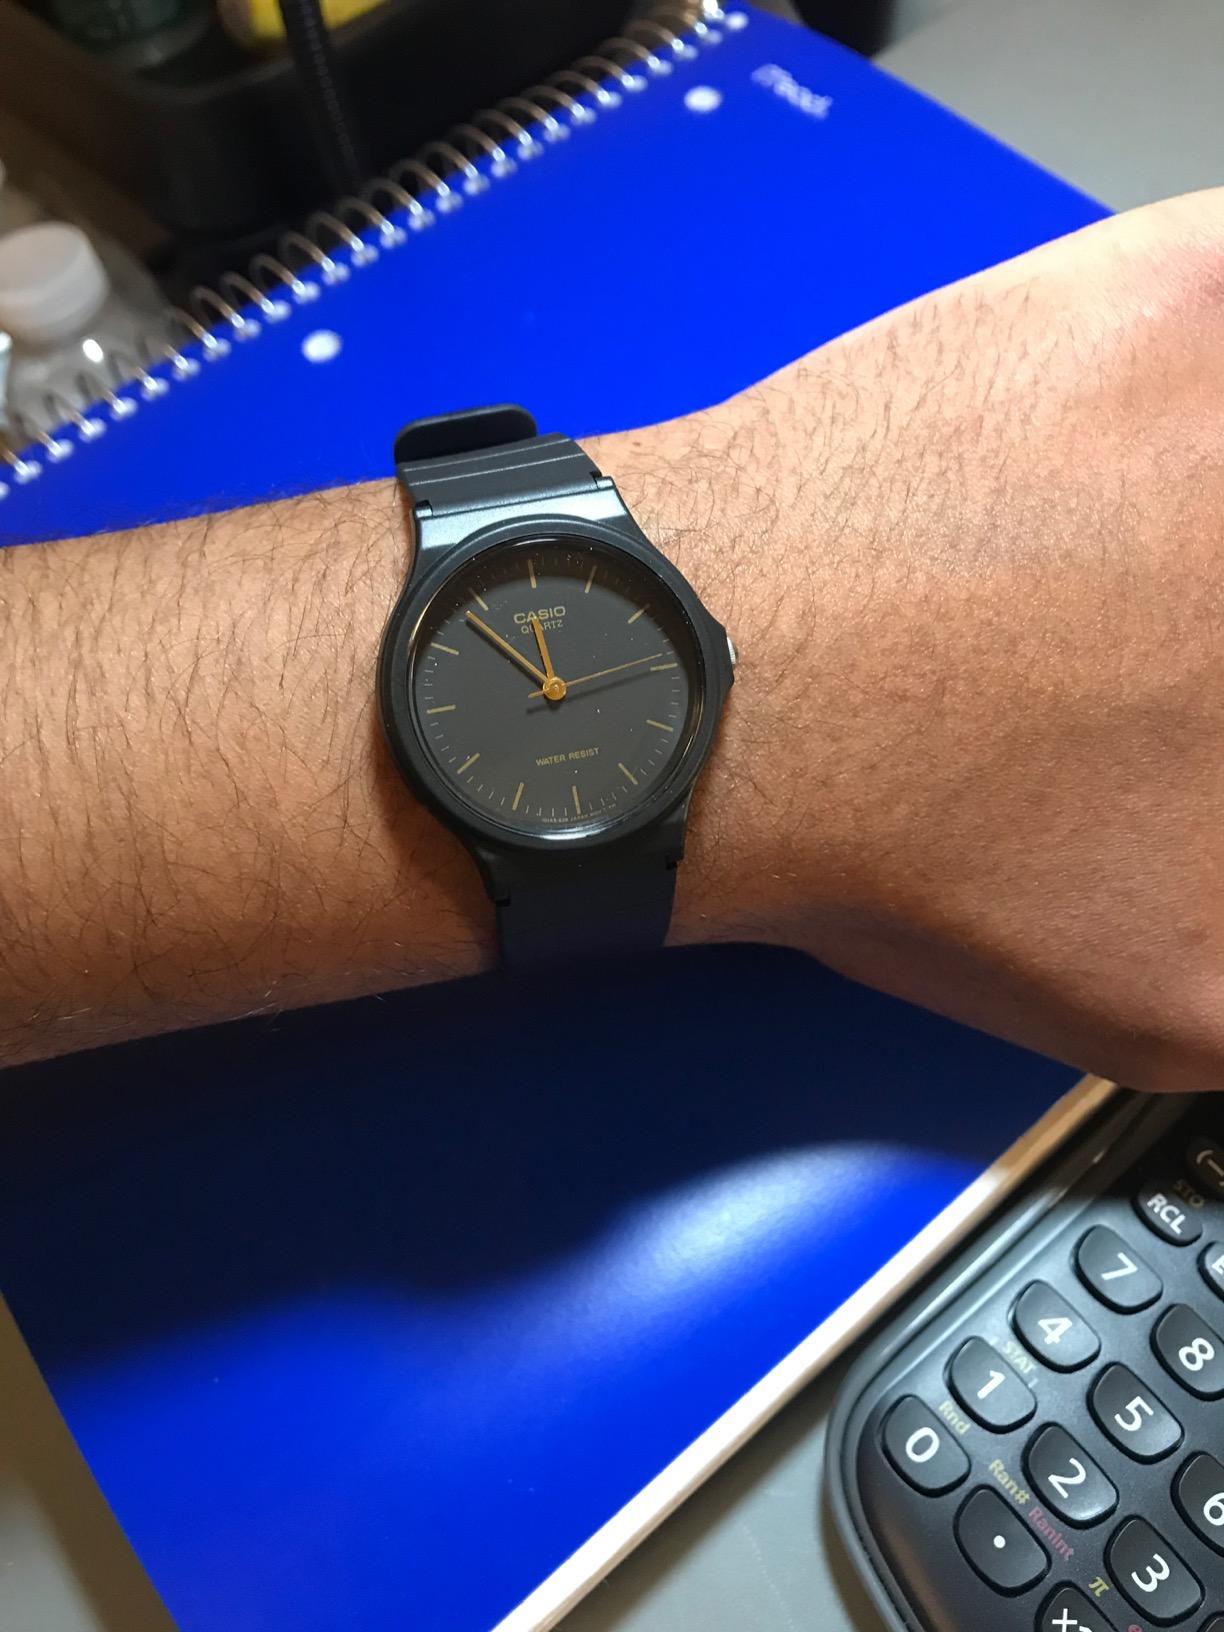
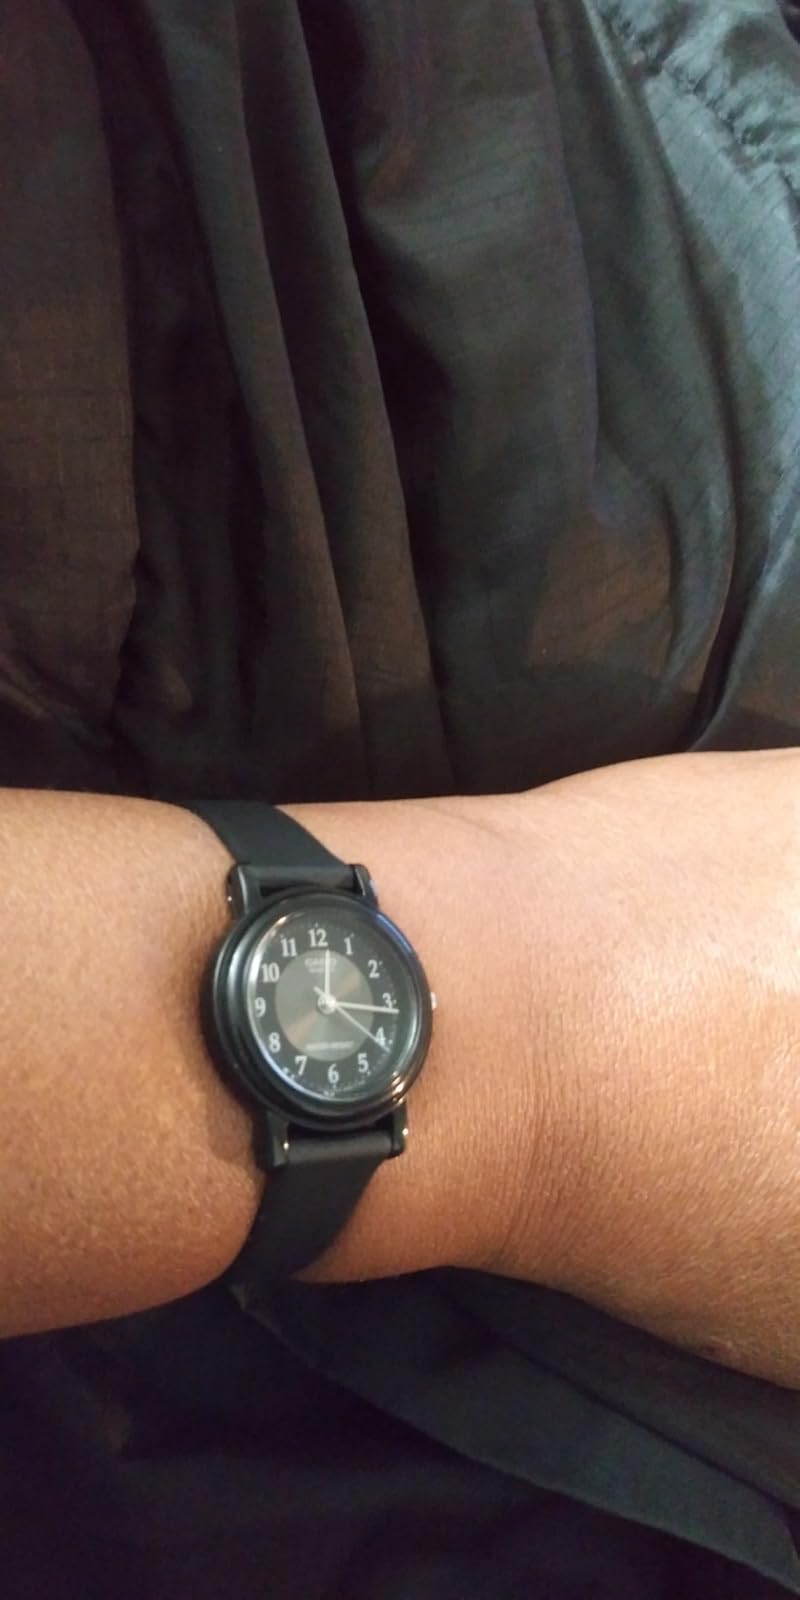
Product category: accessories_watch
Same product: no